Sabor da Paixão

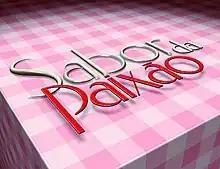

Sabor da Paixão (English: "The Taste of Passion") is a Brazilian telenovela produced and broadcast by TV Globo in 2002 and 2003.